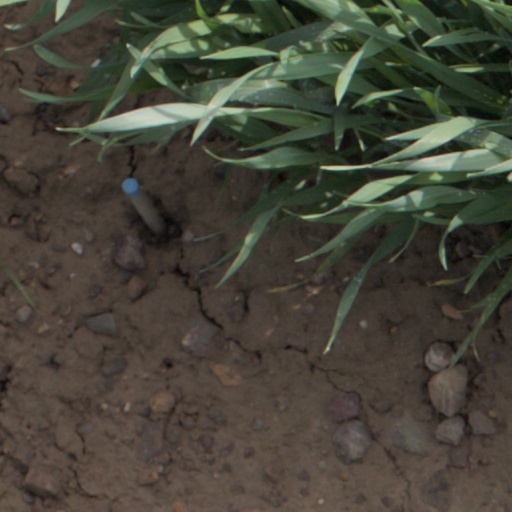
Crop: wheat